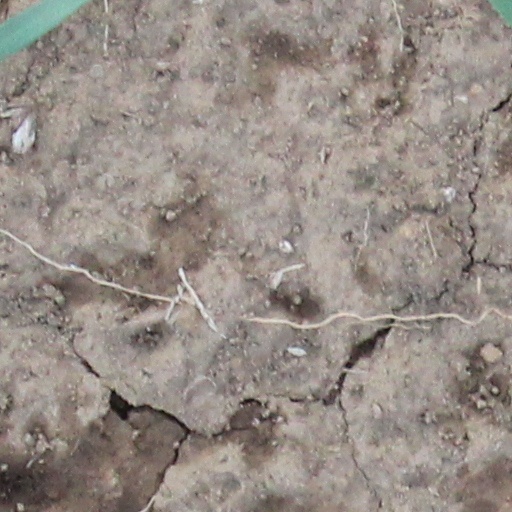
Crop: wheat